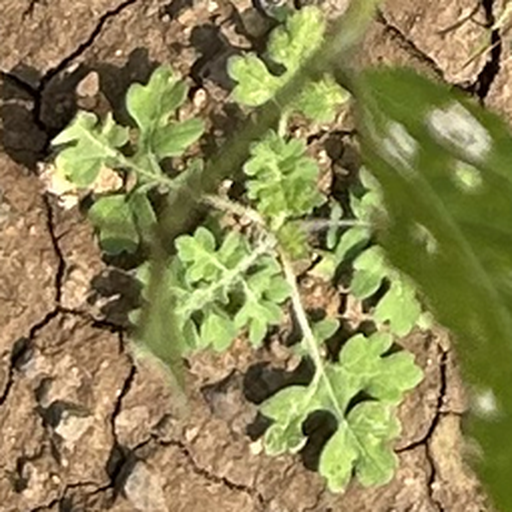
Weed species: Gajar_gavat_(Parthenium hysterophorus)